She Has a Name

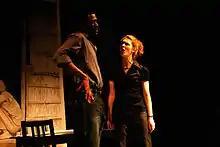
Jason and Marta arguing in a 2012 performance. The scenes involving these two characters were altered considerably following the premiere.

After the play's initial run, Kooman revised the script, making prominent changes in the scenes involving Jason and Marta. In the version performed at the premiere, the two characters debate issues of human rights on a solely philosophical level, while in the new version, Marta makes real demands of Jason, making their interactions more dynamic. Kooman made Jason's wife Ali more patient and understanding in dealing with Jason's lengthy absences from home and removed the intermission. According to reviewer Lana Michelin of the "Red Deer Advocate", Kooman's changes strengthened the emotional pull of the play. Because of the amount of interest in "She Has a Name" in 2011, not enough tickets were available for the initial run, and a second run was planned for the end of 2011. To finance a tour of the play, Burnt Thicket Theatre raised money through fundraisers, which included the 2011 Calgary Ride for Refuge.